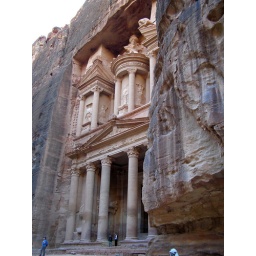
Taken in mid-day, this view illustrates how the building is carved out of the canyon rock of Petra